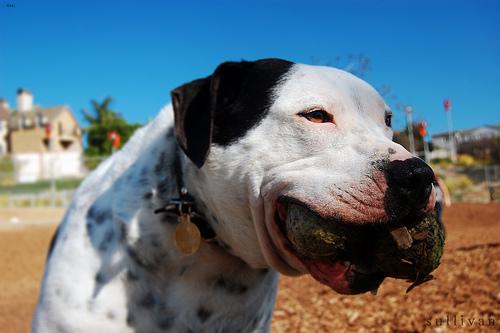
Breed: american bulldog